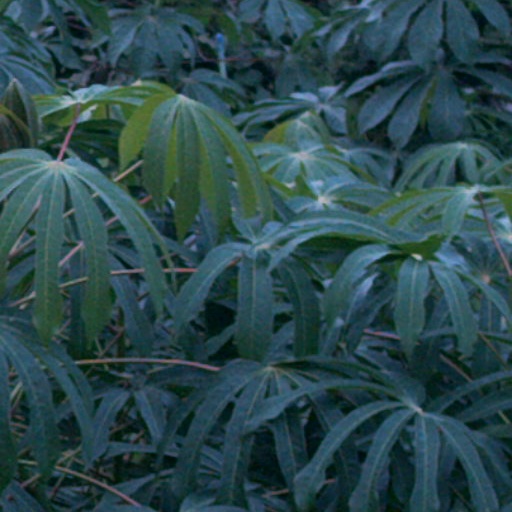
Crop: cassava